Serbian Social Democratic Party (Kingdom of Serbia)

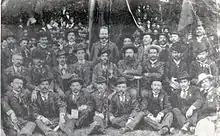
Members of the party shown at a May Day celebration in 1905.

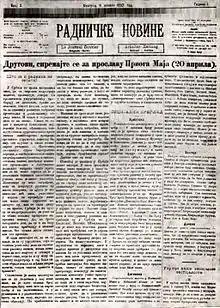
The party was organized around a paper called "Radničke novine" (the Workers' Journal)

The Serbian Social Democratic Party (abbr. ССДП or SSDP), also known simply as the Serbian Socialist Party was a left-wing political party in Kingdom of Serbia that was formed in 1903. Prominent leaders included Dimitrije Tucović, Dragiša Lapčević, and Dušan A. Popović.